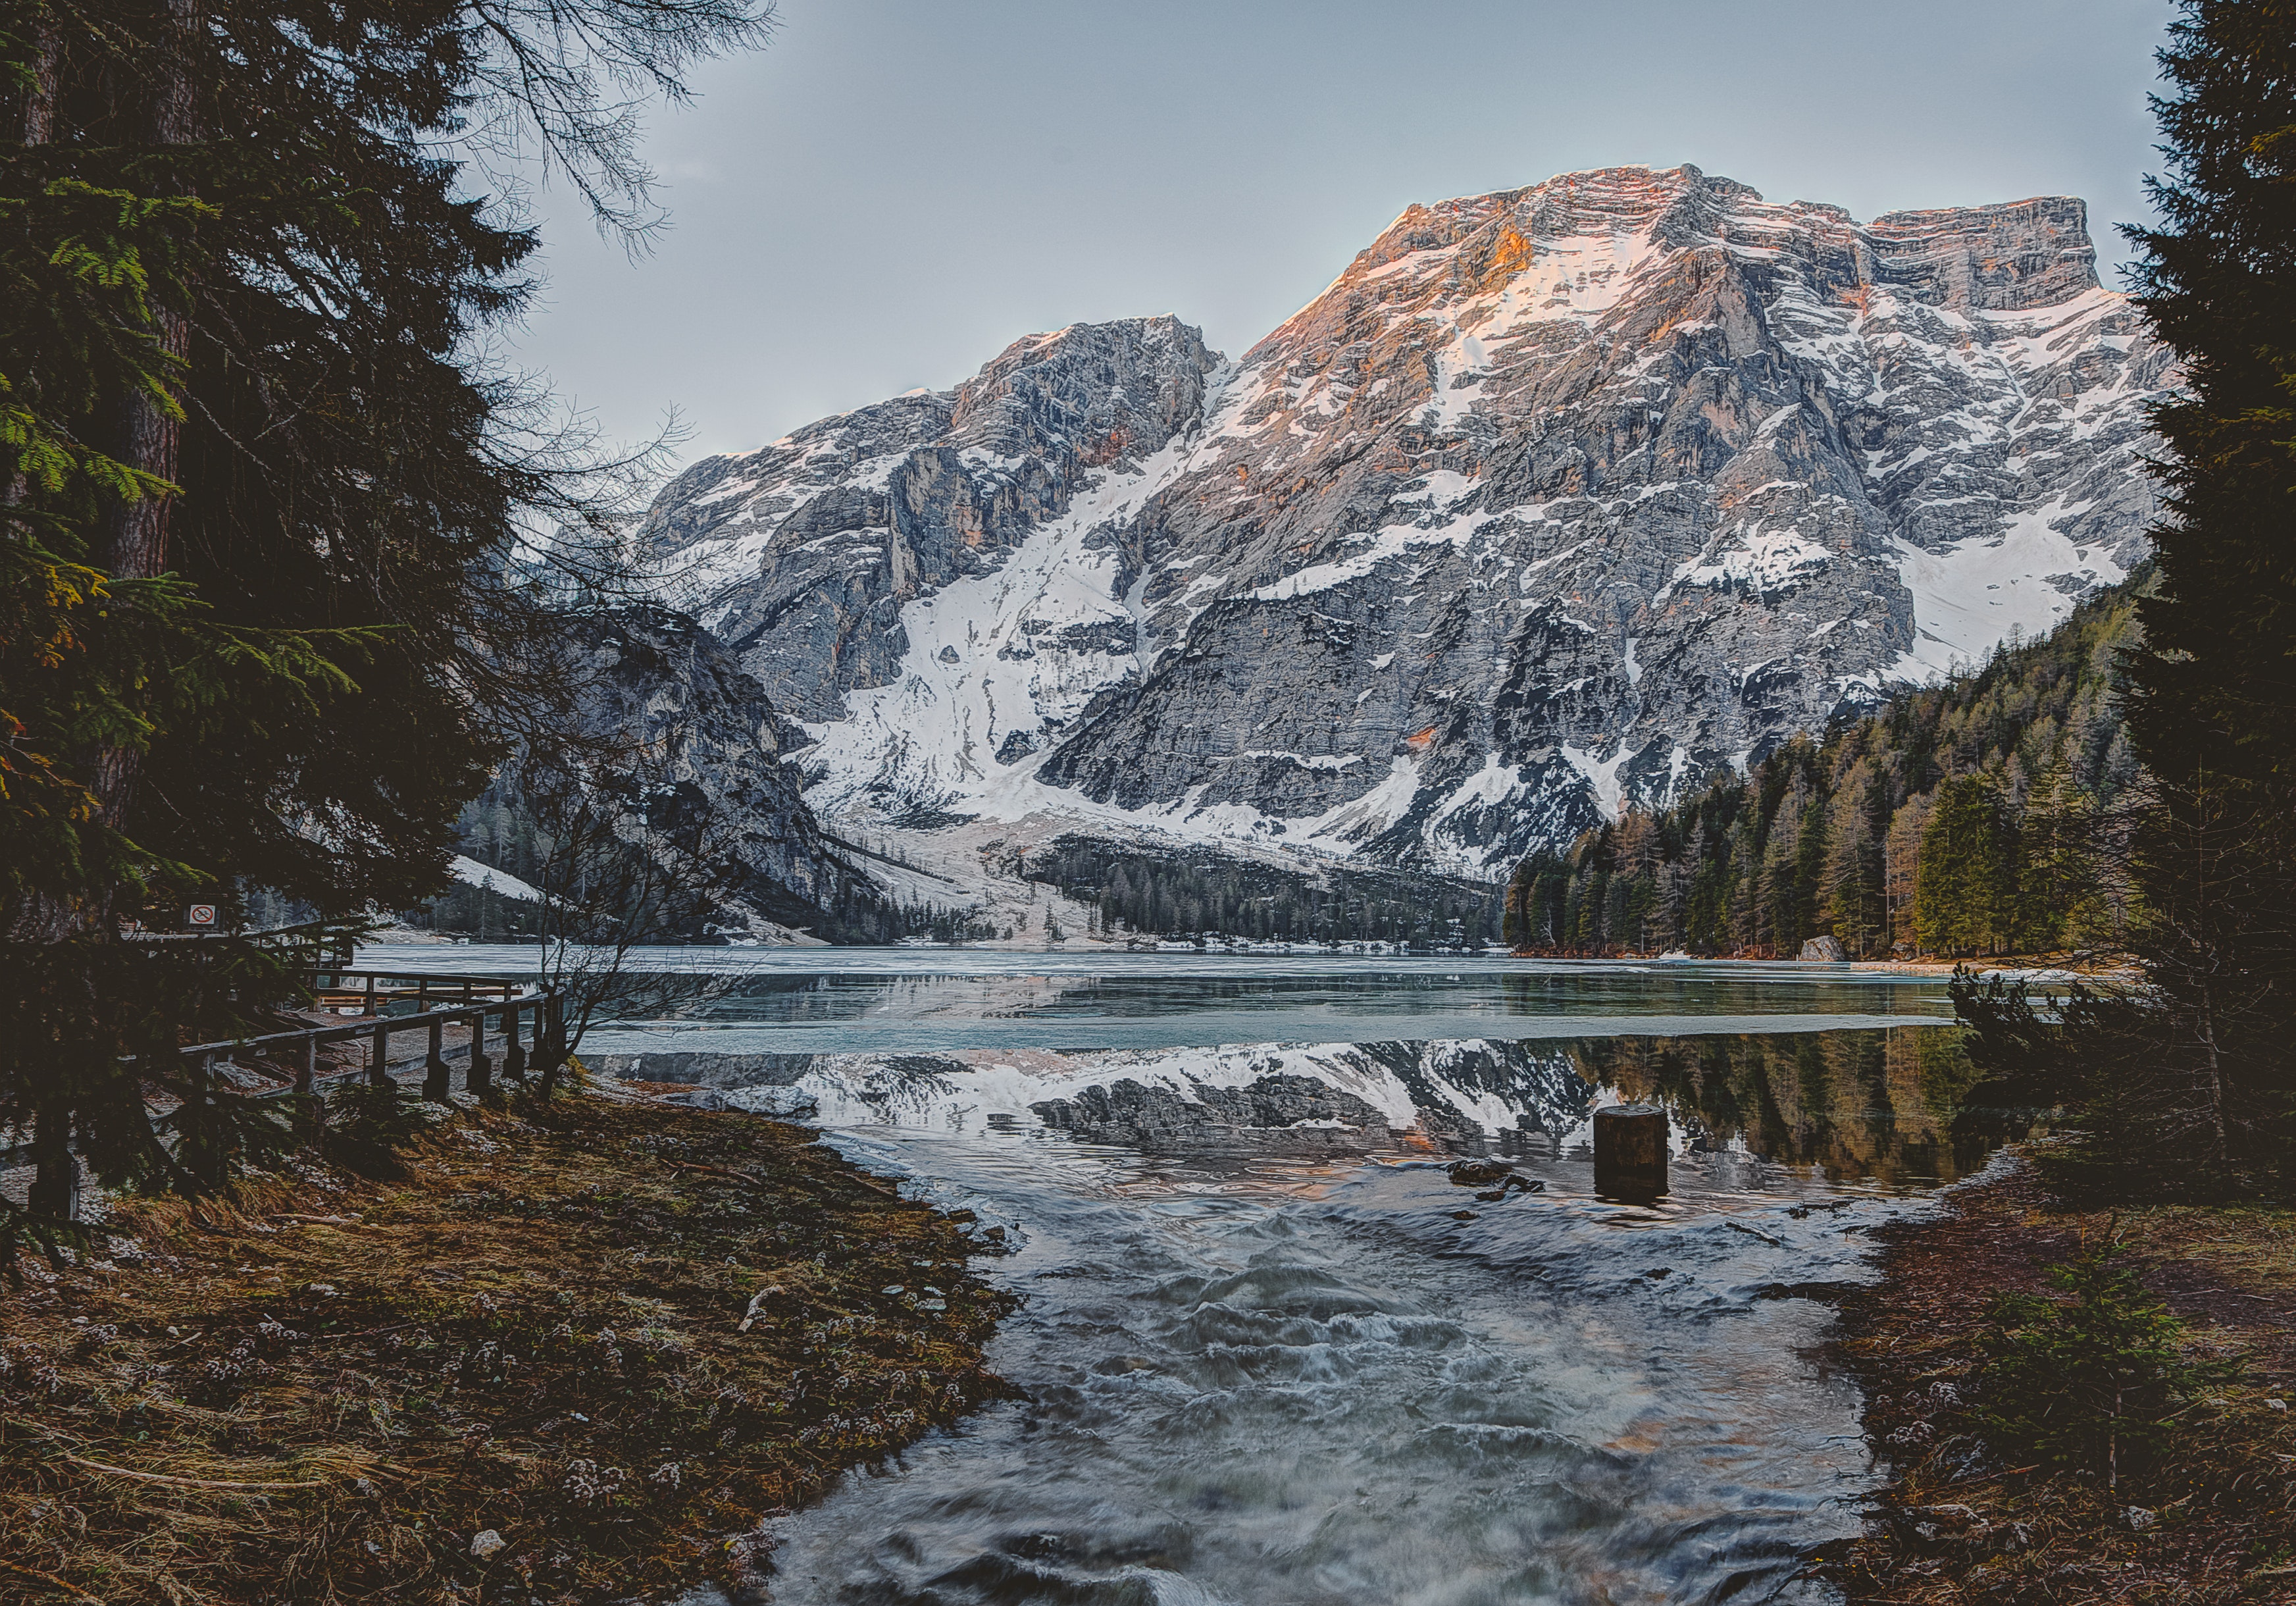
mountainous landforms, mountain, natural landscape, nature, wilderness, water, mountain range, tree, reflection, sky, alps, highland, bank, valley, watercourse, national park, snow, river, moraine, mountain river, glacial landform, rock, landscape, lake, tarn, winter, terrain, fjord, plant, cloud, fell, geology, larch, pine family, stream, massif, ridge, glacier, conifer, forest, hill, cirque, mount scenery, cliff, ice, mountain pass, sound, glacial lake